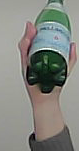
Product: sanpellegrino_water